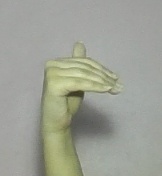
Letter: khaa